Banon, Alpes-de-Haute-Provence

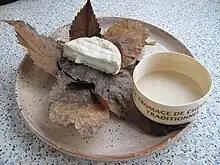
Banon cheese showing the chestnut leaf wrapping

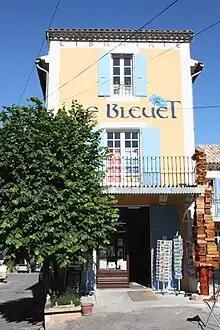
"Le Bleuet" bookshop at Banon

Banon has become famous for its small goat cheeses wrapped in dry chestnut leaves and tied with raffia strings.